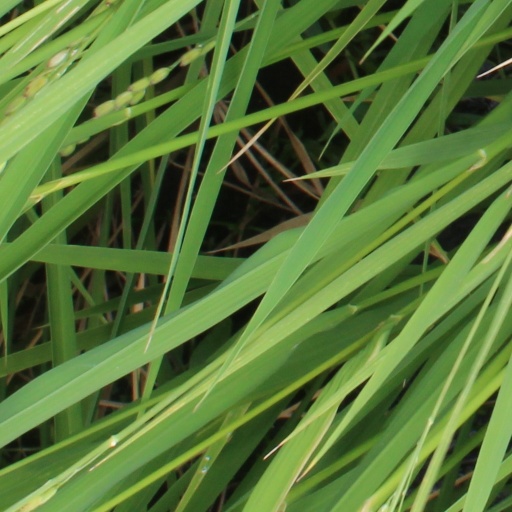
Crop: rice